Ger C. Bout

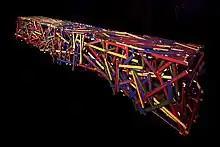
Table No 1 (1993)

By the end of the 1970s the couple moved to the Netherlands. Bout started working as an architect-builder, while continuing to design and produce furniture in small series. Simultaneously, he served as a consultant for resident-participation building projects, co-producing exhibitions like "Bewoners voor de Keus" (Spijkenisse, 1978) and "van Dakkapel tot Droomkasteel" (Lijnbaancentrum, Rotterdam, 1978). For a number of years he was appointed director for a school of architecture in Utrecht. In 1983 Riitta and Ger moved to their new home in Rotterdam where they began a lifelong on-going renovation project. Continuously assisted by numerous craftsmen and artists, they completely restyled and rebuilt their urban dwelling into an iconic and artistic statement. In the initial period Bout established his own architectural practice designing low budget mass-produced residences for housing corporations and project-development companies, but he firmly did not like that way of working.